Siege of Ath (1697)

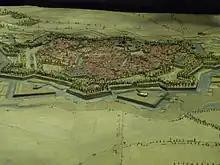
Plan-relief of Ath constructed in 1697 after its capture

The commander of the siege force, Marshal Nicolas Catinat and his chief engineer Marshal Vauban had a strong working relationship and would cooperate seamlessly during the siege. Catinat had 50 battalions and as many squadrons of cavalry, some 40,000 men in total. Vauban was assisted by Jean de Mesgrigny and 62 select engineers. Marshals Boufflers and Villeroi commanded the two covering forces, whose combined strength amounted to 140,000 men.